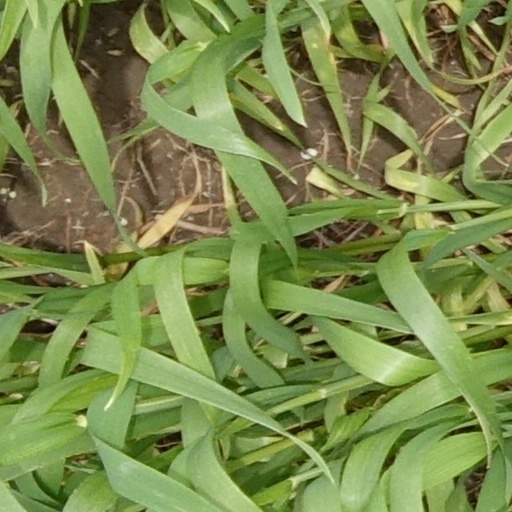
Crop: wheat